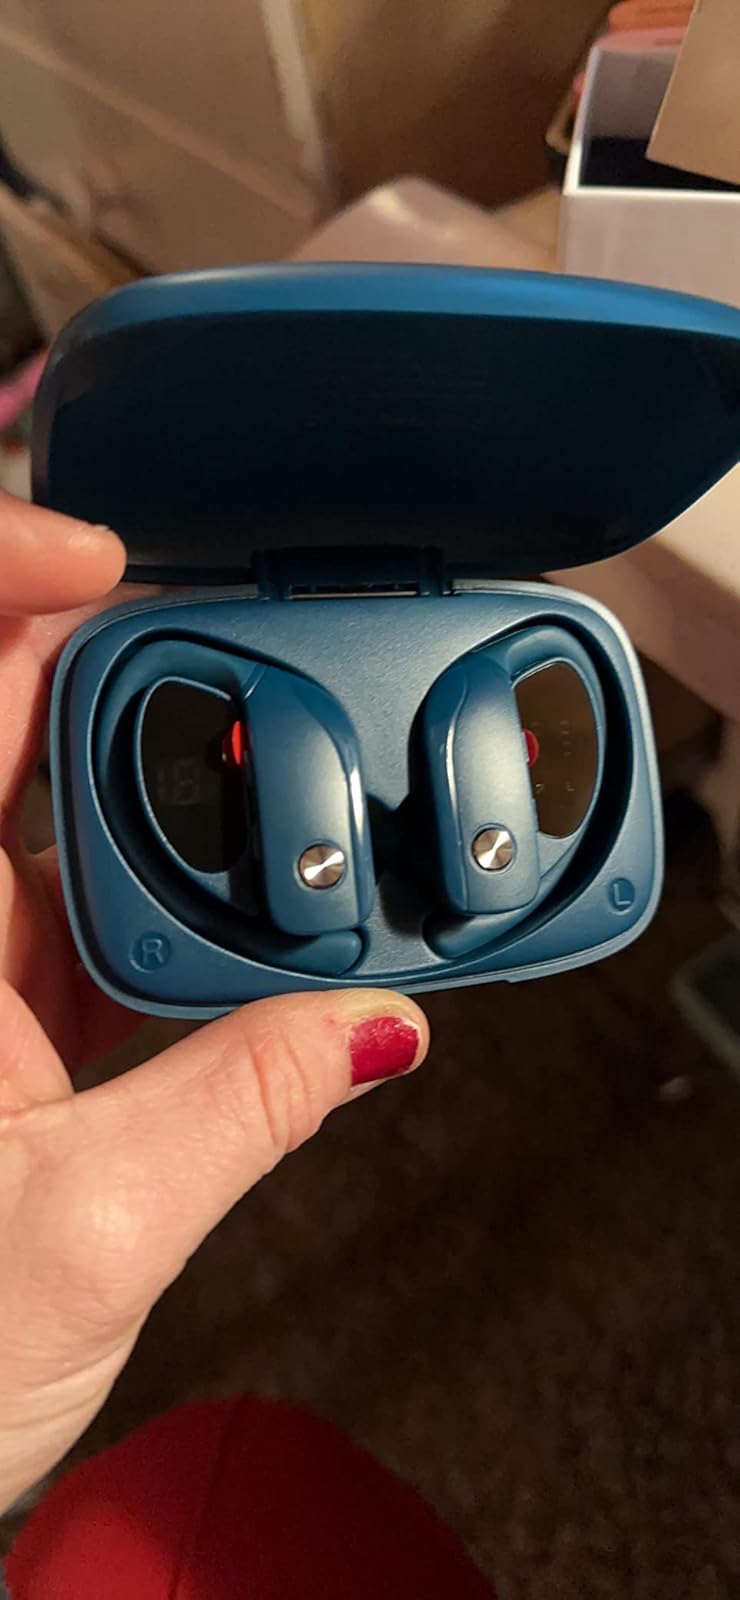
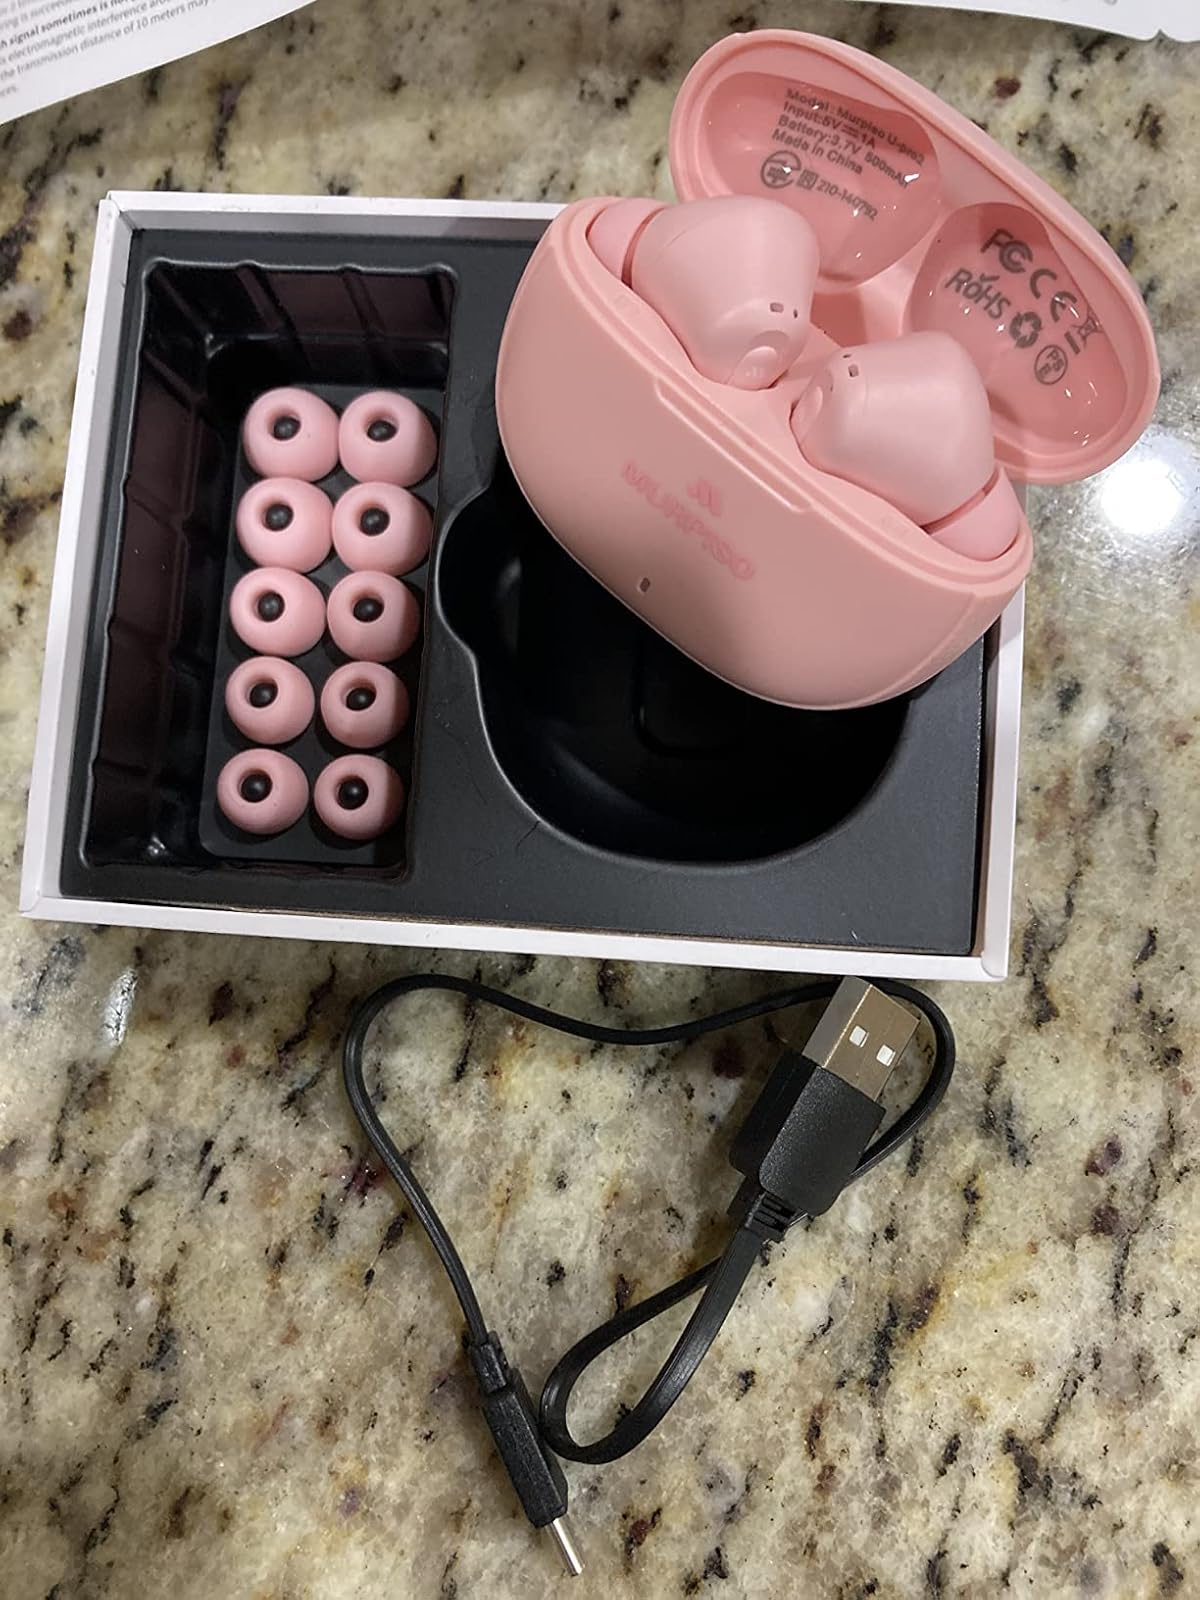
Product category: earbuds
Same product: no